Edward Luce

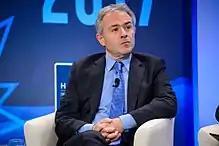
Luce at the Halifax International Security Forum 2017

Edward Geoffrey Luce (born 1 June 1968) is an English journalist and the "Financial Times" chief US commentator and columnist based in Washington, D.C.